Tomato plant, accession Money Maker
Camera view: vertical (180 deg); turntable rotation: 210 degrees
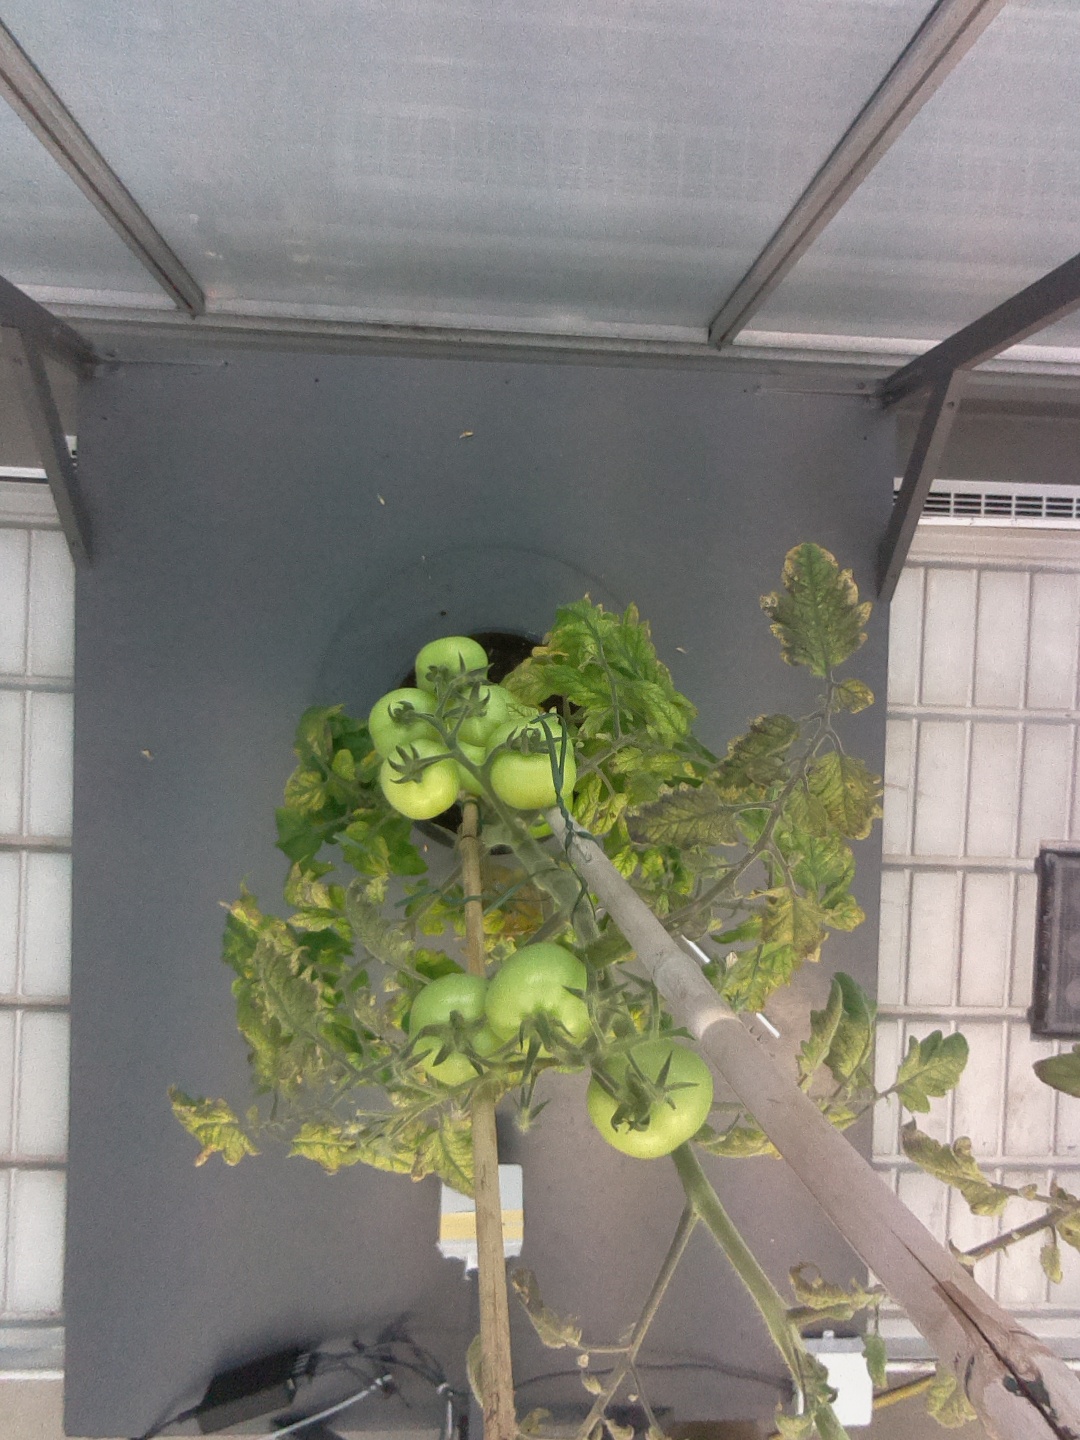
BBCH growth stage 78: 80% -90% of final fruit size